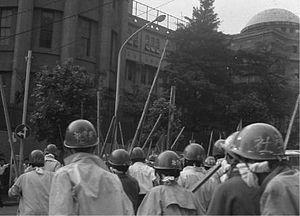
L’affaire du chalet Asama est une prise d'otage qui s'est déroulée près de Karuizawa au Japon, du 19 au 28 février 1972. Pendant dix jours, des membres de l’Armée rouge unifiée, barricadés dans un chalet de montagne avec une otage, résistent à une importante mobilisation policière. L’otage est finalement libérée et la police capture tous les preneurs d’otage vivants. Mais trois personnes ont perdu la vie et une dizaine d'autres ont été blessées. L’événement, l’assaut final du dernier jour en particulier, a été largement couvert par les médias.